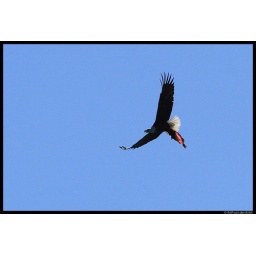
Bald Eagle flying home with a fresh salmon in its talons.